Marshallville Historic District

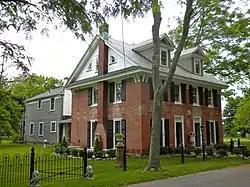

Marshallville Historic District is located in Marshallville, Upper Township, Cape May County, New Jersey, United States. The district was added to the National Register of Historic Places on November 28, 1989.